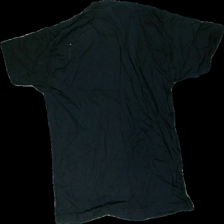
View: back
Type: T-shirt
Category: Unisex
Brand: Not in the list
Brand text on label: Units
Colors: Black
Material: 100% cotton
Cut: Regular, C-collar
Size: XXXL
Season: All
Smell: Minor
Price range: <50
Recommended usage: Recycle
Comment: detergent smell, washed out colors